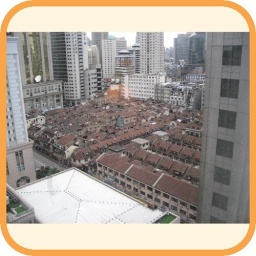
It is the outside of the hotel. He said that the house of a brown roof was a general house in Shanghai.